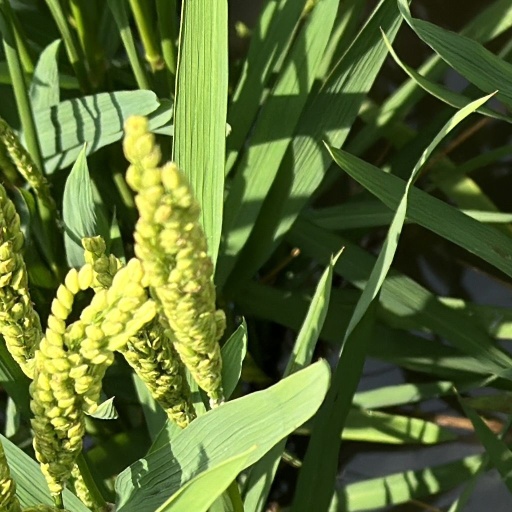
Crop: rice